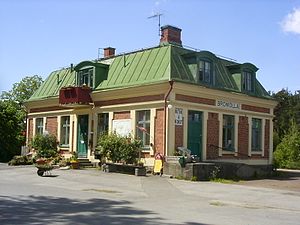
Bromölla / Galleri
Bromölla er en by med 7.896 indbyggere i det østlige Skåne. Bromölla er hovedby i Bromölla kommune, Skåne len, Sverige.